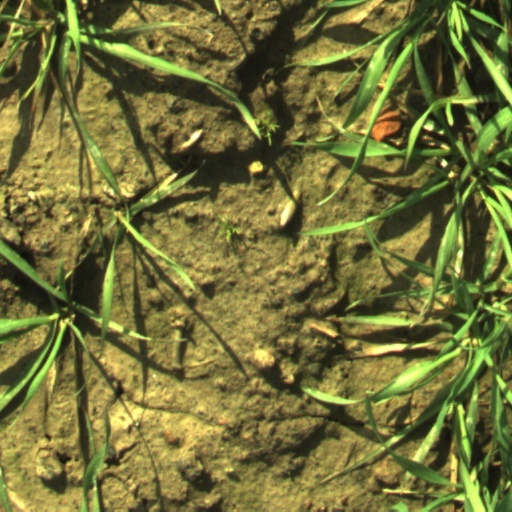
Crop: wheat